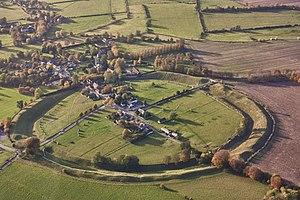
L'astronomie mégalithique est la représentation architecturale des calendriers solaires, solstices, équinoxes et événements astraux dans l'agencement des sites mégalithiques. Un mégalithe est constitué d’une ou plusieurs pierres de grandes dimensions, érigées sans l’aide de mortier ni de ciment pour fixer la structure.